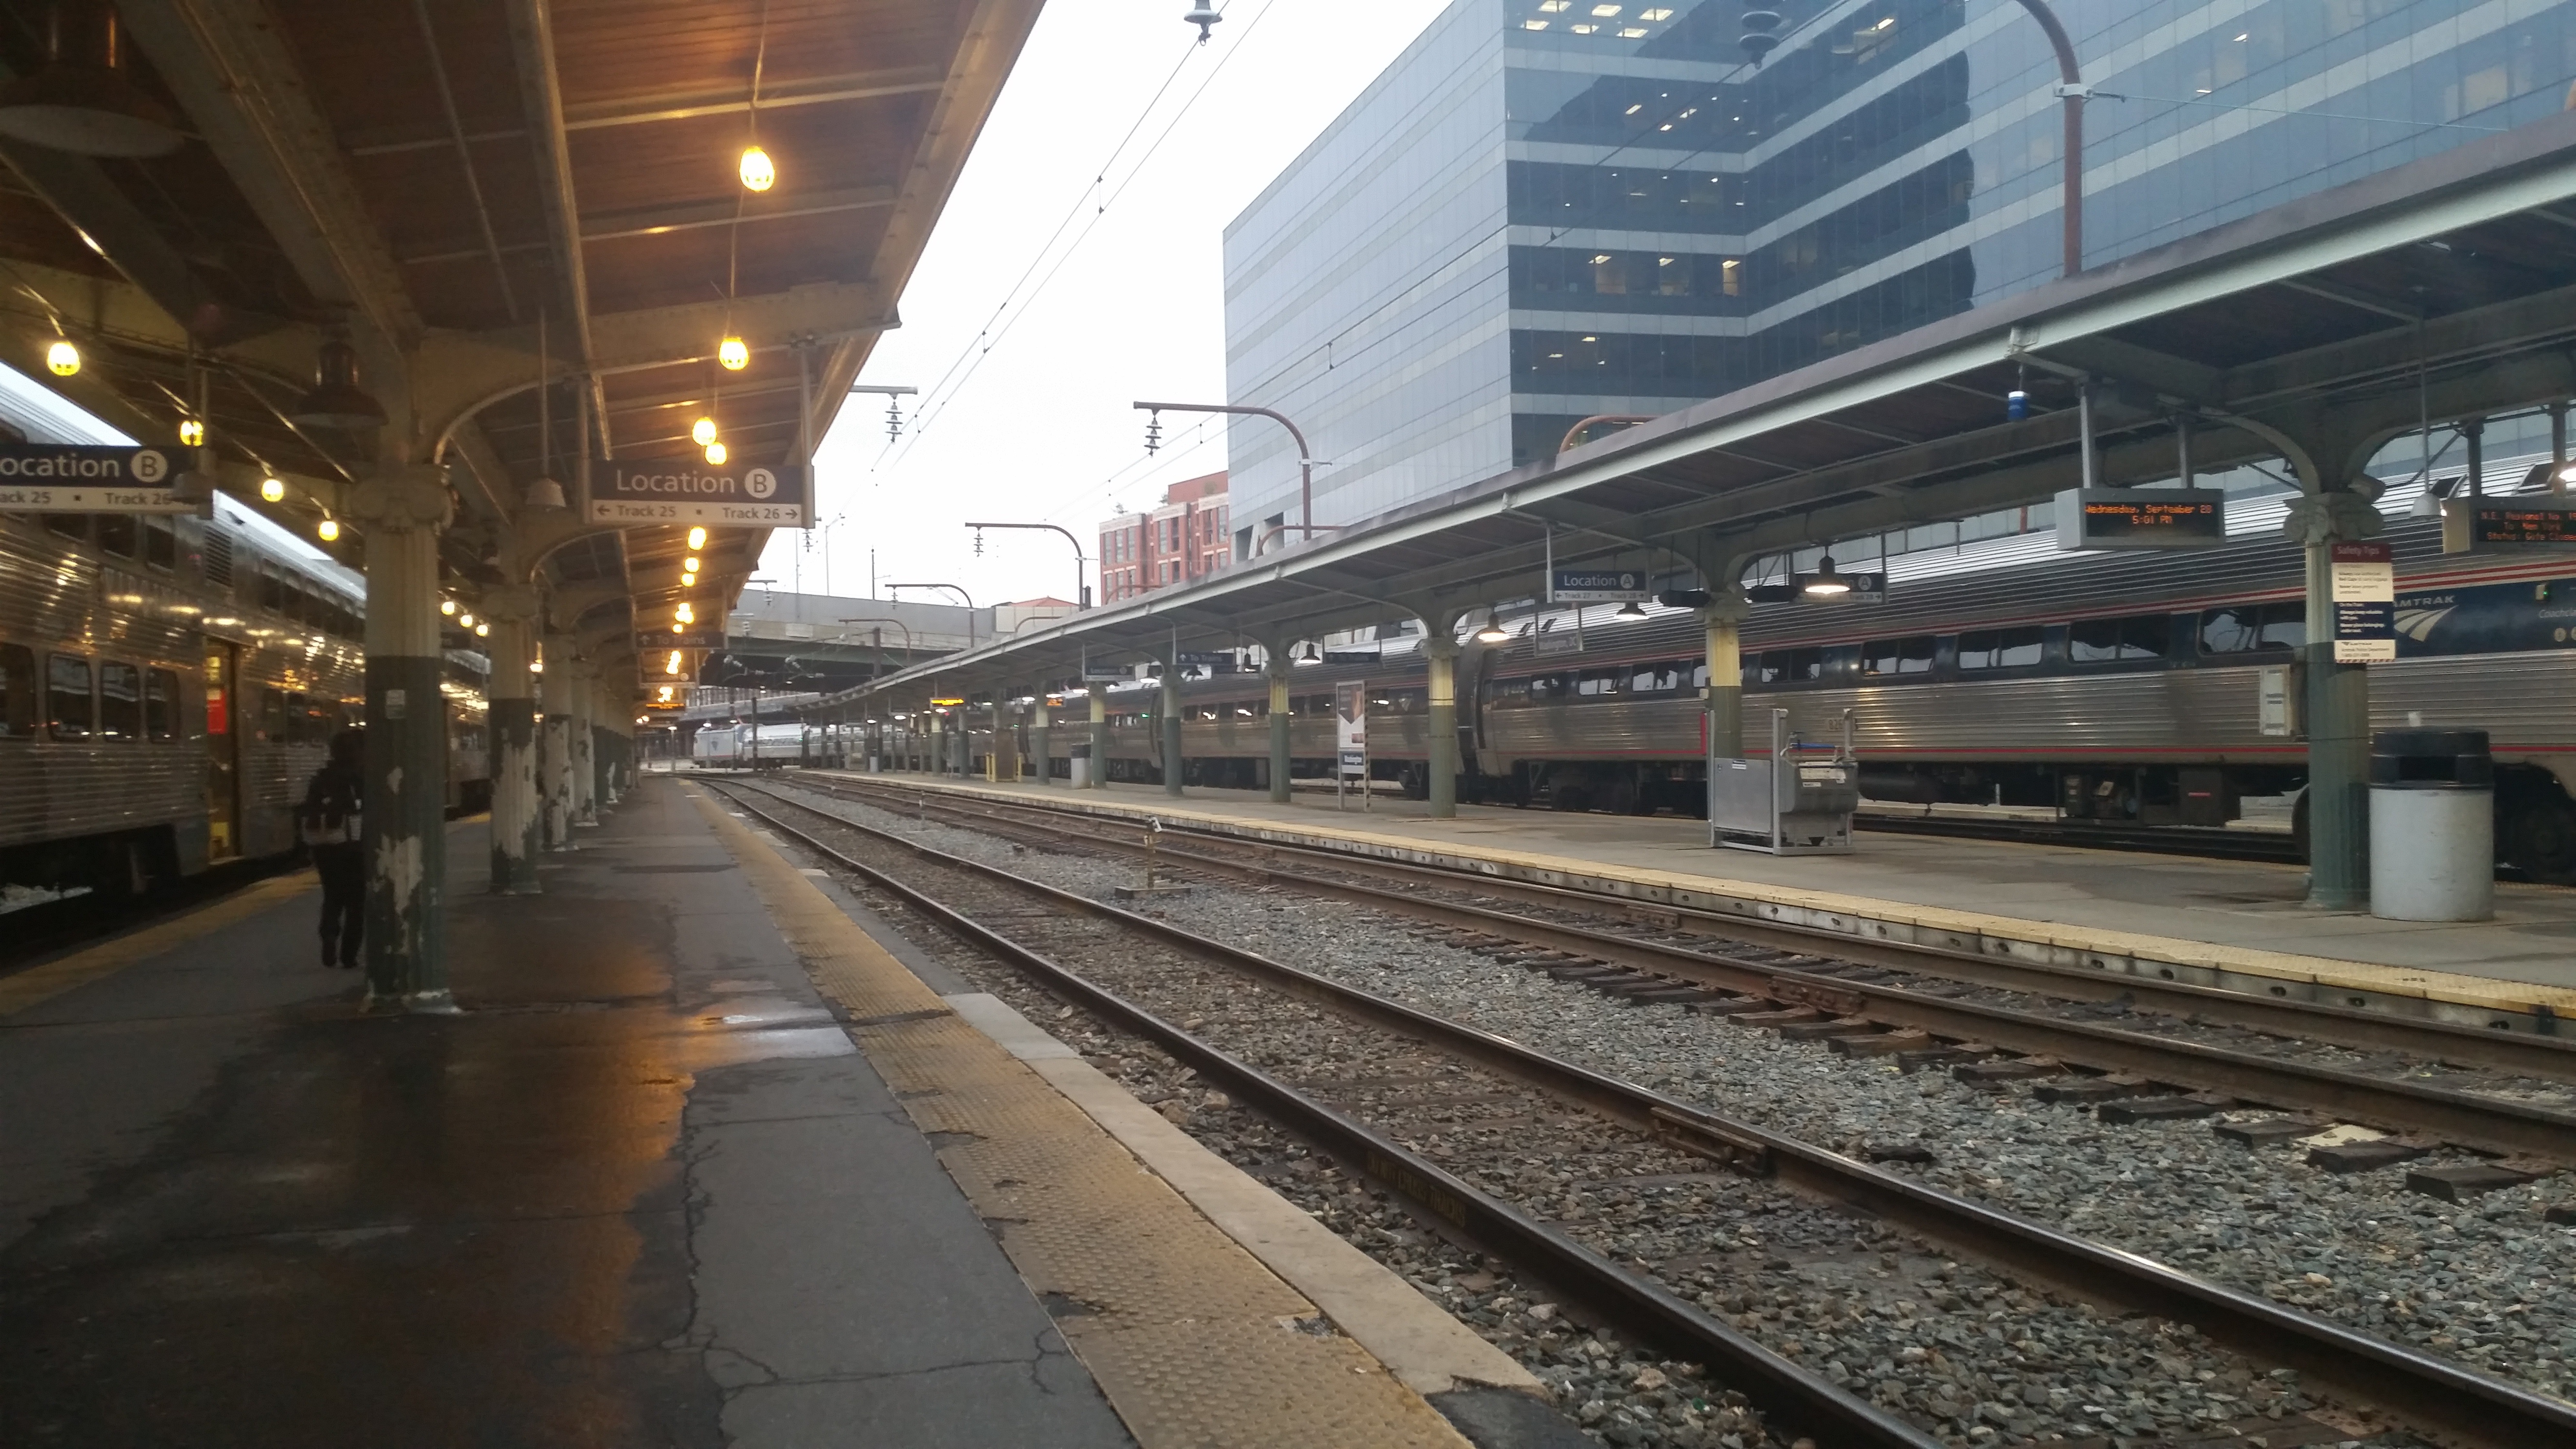
track, train, overpass, transport, vehicle, train station, lane, public transport, junction, rail transport, metropolitan area, rapid transit, high speed rail